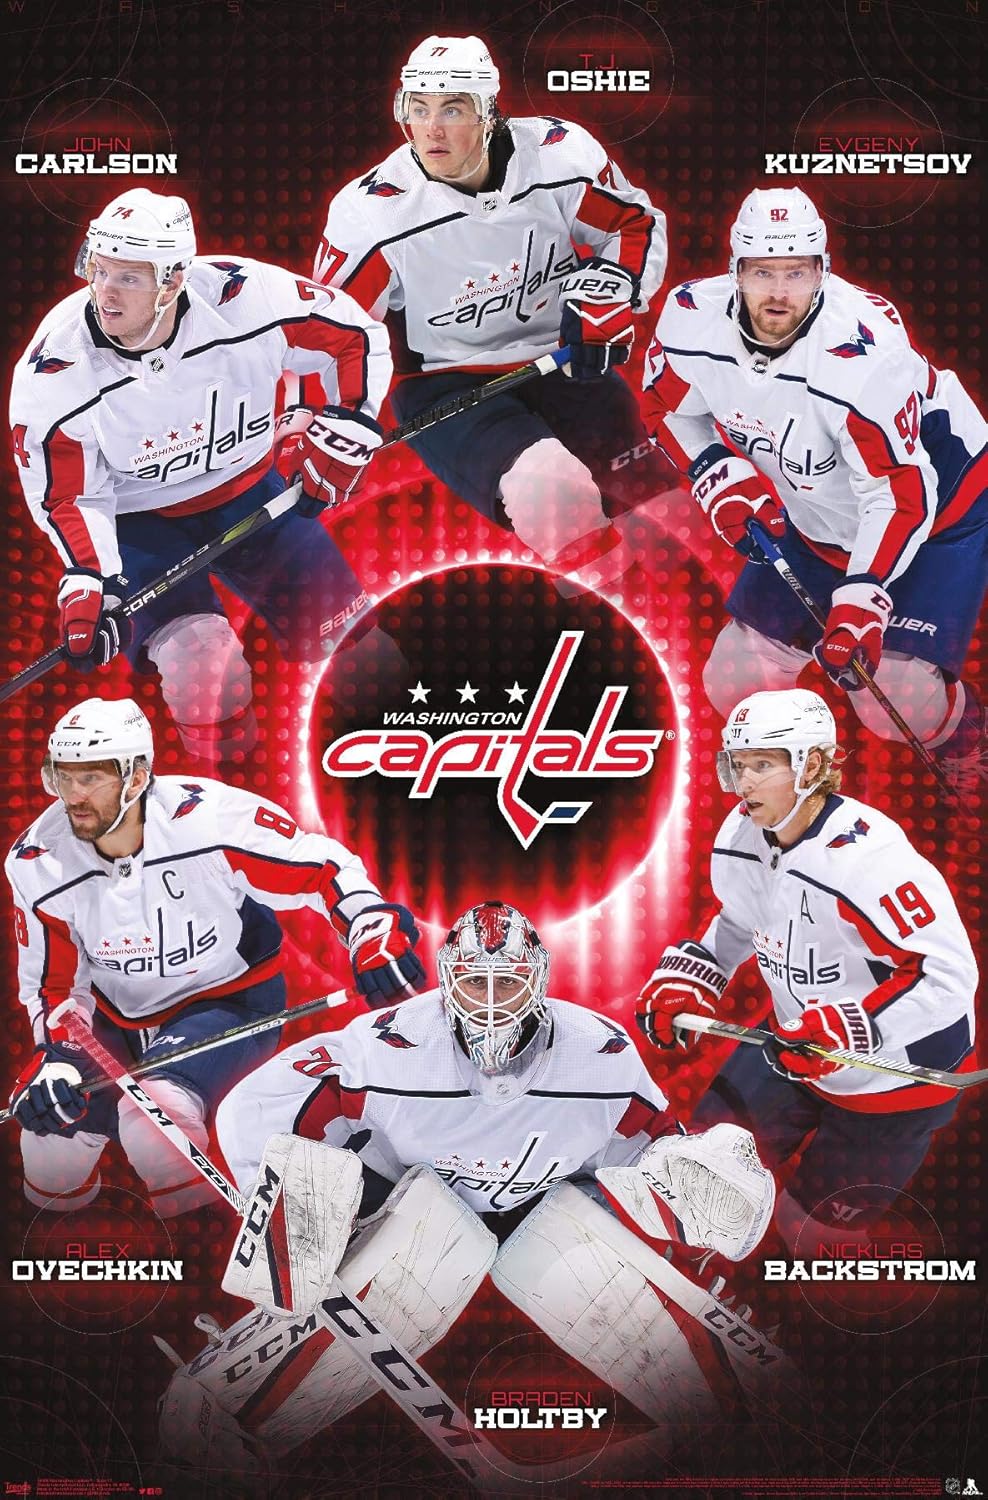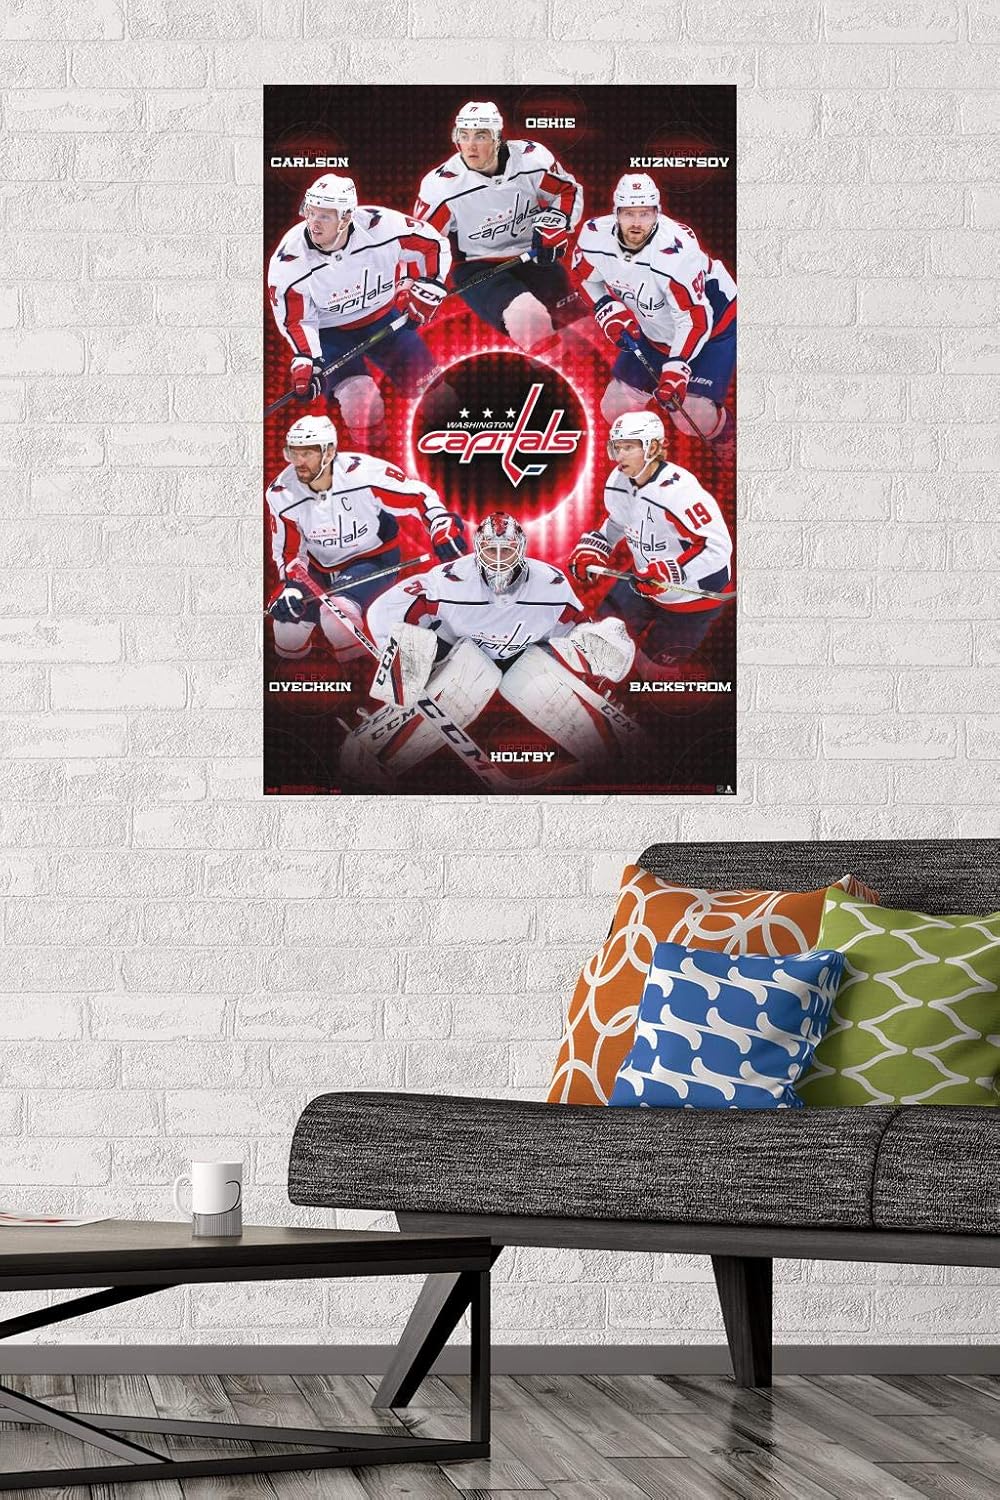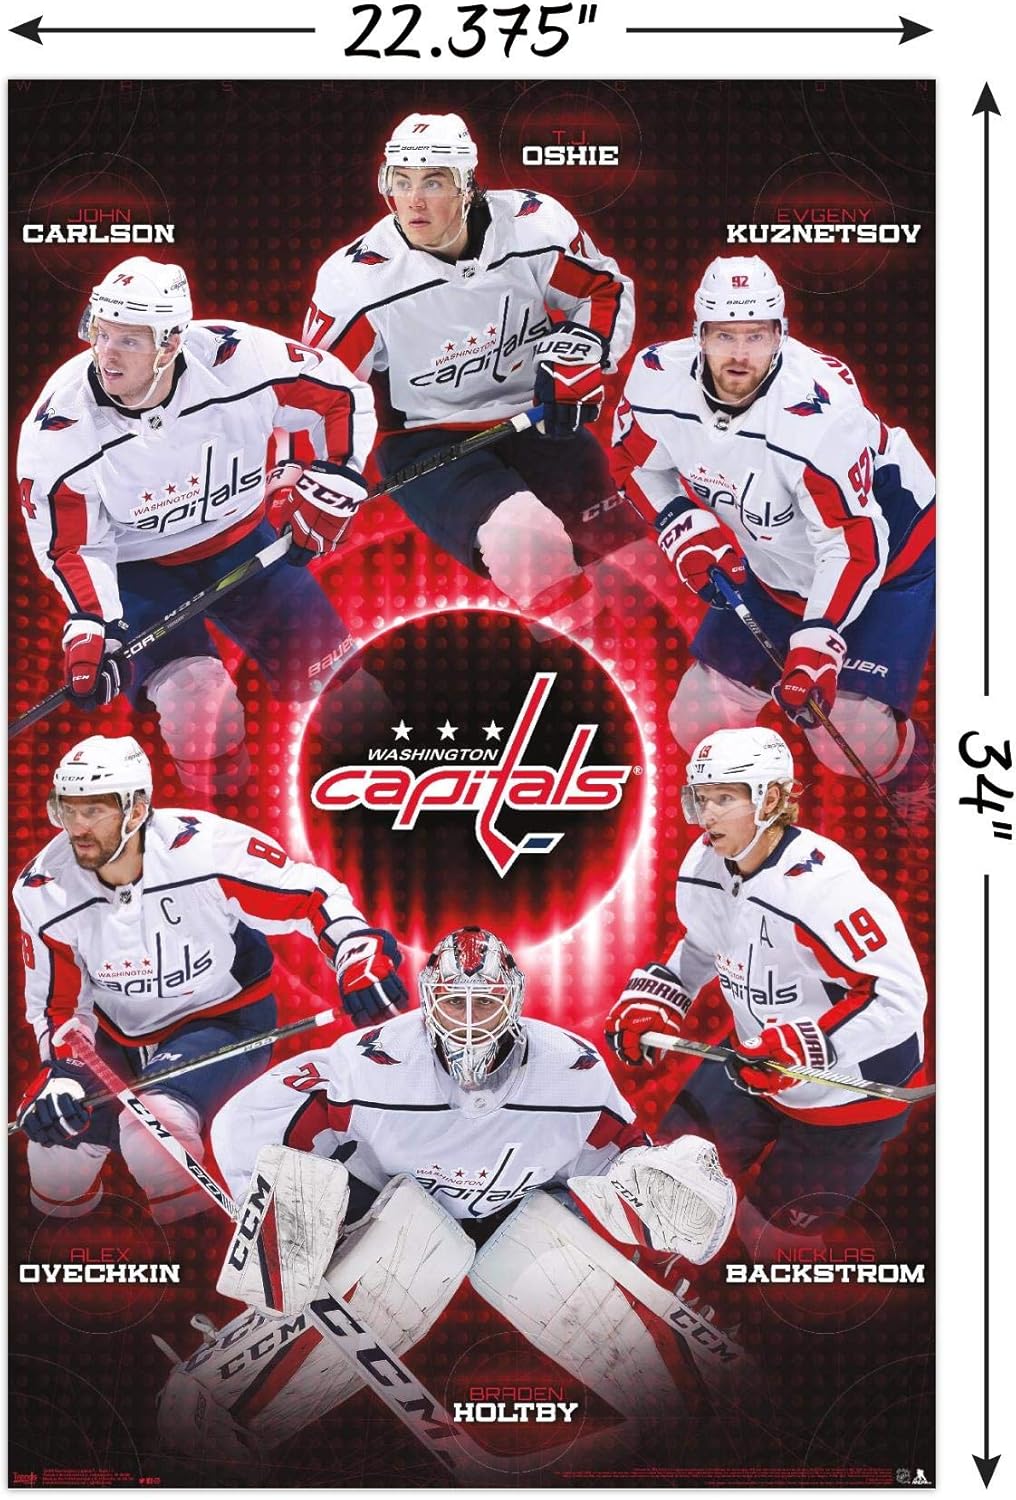
Trends International NHL Washington Capitals - Team Wall Poster, 22.375" x 34", Unframed Version (RP16306)
Category: Sports & Outdoors
Trends International wall posters are everyone's favorite room decor! Our posters are created with high-resolution artwork and are printed on glossy poster paper which enhances the colors to make a bold wall decor statement in any room. Decorate the bedroom, bathroom, kid's room, living room, office, dorm, and more! Our art prints are lightweight and ready-to-frame or they can be hung on the wall using poster mounts, clips, push pins, or nails. Add these decorations alongside the other accessories on your party supplies list too! Trends International's wall posters are the perfect way to dress up your parties. Posters make great gifts as well! Whether it's for a Christmas stocking stuffer, a best friend's birthday, or a house warming gift, they'll love receiving a high-quality poster to show off their style.
Features: TRENDS WALL POSTERS use high-resolution artwork and are printed on FSC-Certified Gloss Poster Paper | HIGH QUALITY ART PRINT is ready-to-frame or can be hung on the wall using poster mounts, clips, push pins, or thumb tacks | OFFICIALLY LICENSED wall poster | PERFECT SIZE for any room; poster is 22.375" x 34" | EASILY DECORATE any space to create the perfect decor for a party, bedroom, bathroom, kids room, living room, office, dorm, and more